Ellington, Cambridgeshire

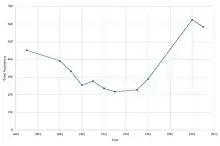
This graph displays the population of Ellington, Cambridgeshire from 1851 until 2011.

The graph (as pictured) from the census returns show that the population of Ellington, as reported in 1851 was around 450. It reached its lowest point in 1931 when the population of the parish dropped to just above 217 and since then the population of Ellington rose to 624 in 2001. The most recent census data from 2011 shows that there has been the first drop in the population figures in 100 years, since 1911.